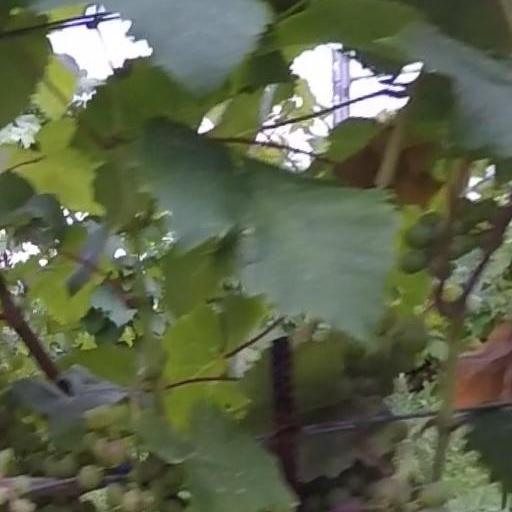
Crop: grape